Wittpenn Bridge

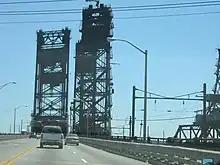
The original Wittpenn Bridge, looking east in a 2004 photo

The original bridge carried four lanes, extended and stood above mean high water with a main lift span. Bridge construction commenced in 1927, and it was opened to vehicular traffic on November 5, 1930. When raised, the bridge provided of clearance for ships. Raising the lift span required 15 minutes. Following the opening of the 2021 span, demolition work commenced on this span with work being substantially complete by March 2022.